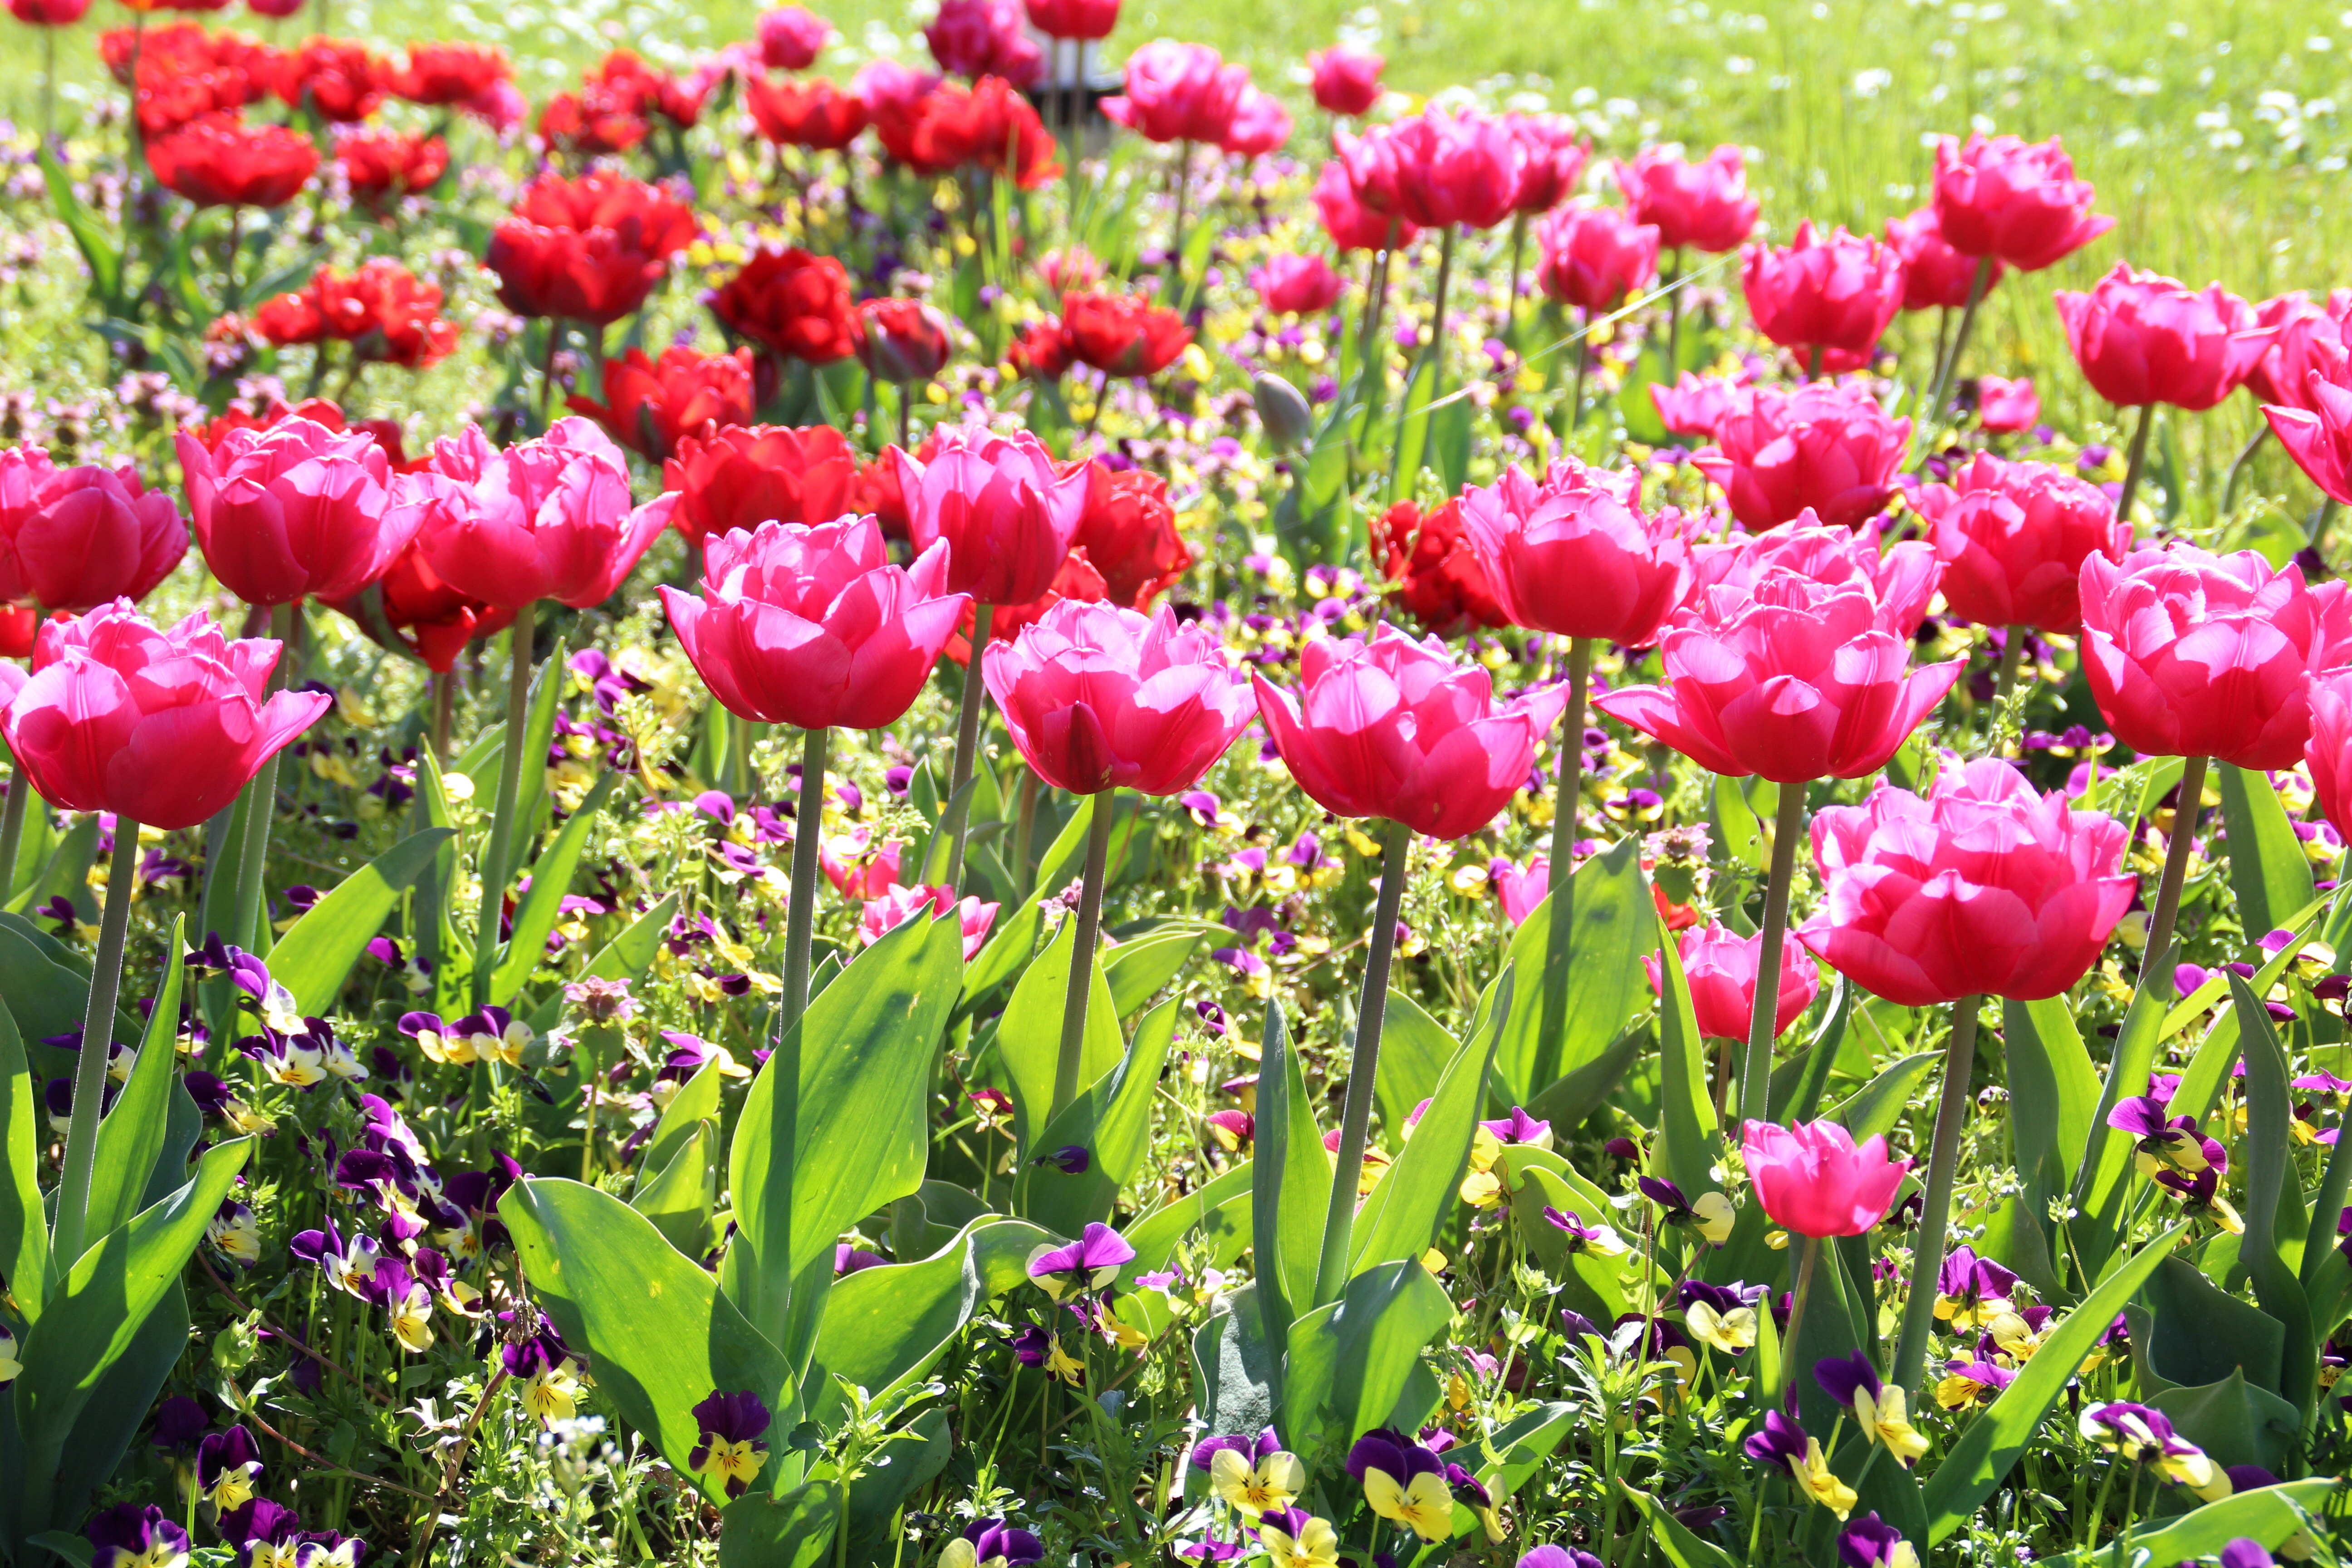
landscape, nature, plant, field, flower, petal, summer, tulip, spring, color, garden, pink, flowers, beautiful, pretty, flowering plant, lily family, land plant